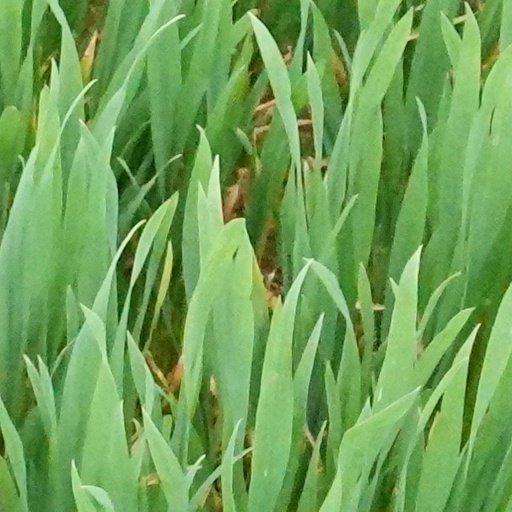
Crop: wheat